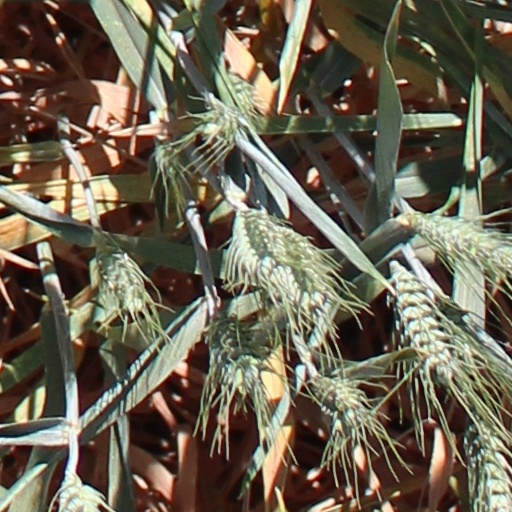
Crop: wheat